Mexican Federal Highway 40D

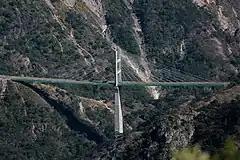
Puente El Carrizo

The construction of a highway from Mazatlán to Durango was deemed by the SCT in 2008 to be the "largest project in Mexican highway history" and by President Felipe Calderón to be the "most complex highway in the world". The highway crosses some of Mexico's most hazardous terrain, with 68 tunnels and 115 bridges—including the Baluarte Bridge, then the tallest cable-stayed bridge in the world—which accounts for 70 percent of the road's distance. Additionally, land had to be acquired from local "ejidatarios", who complained that they were being paid too little for their land.